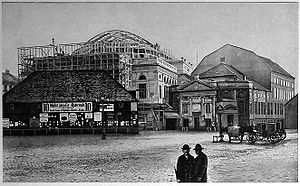
Det Kongelige Teater / Historie / Et nyt teater opføres
Den nye teaterbygning under opførelse ved siden af den gamle, 1873
Det Kongelige Teater er et dansk teater, der siden 1748 har ligget på Kongens Nytorv i København. Først som kongens og siden hele landets scene. Det var bemærkelsesværdigt at have alle fire kunstarter: skuespil, opera, ballet og orkester i samme hus.